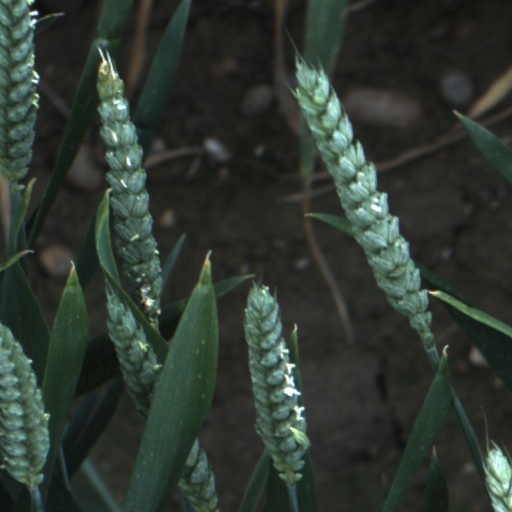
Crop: wheat